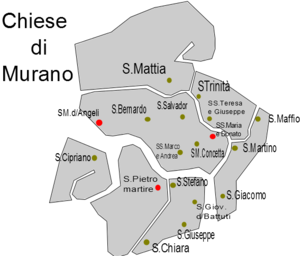
Cet article recense les églises de Venise, en Italie.